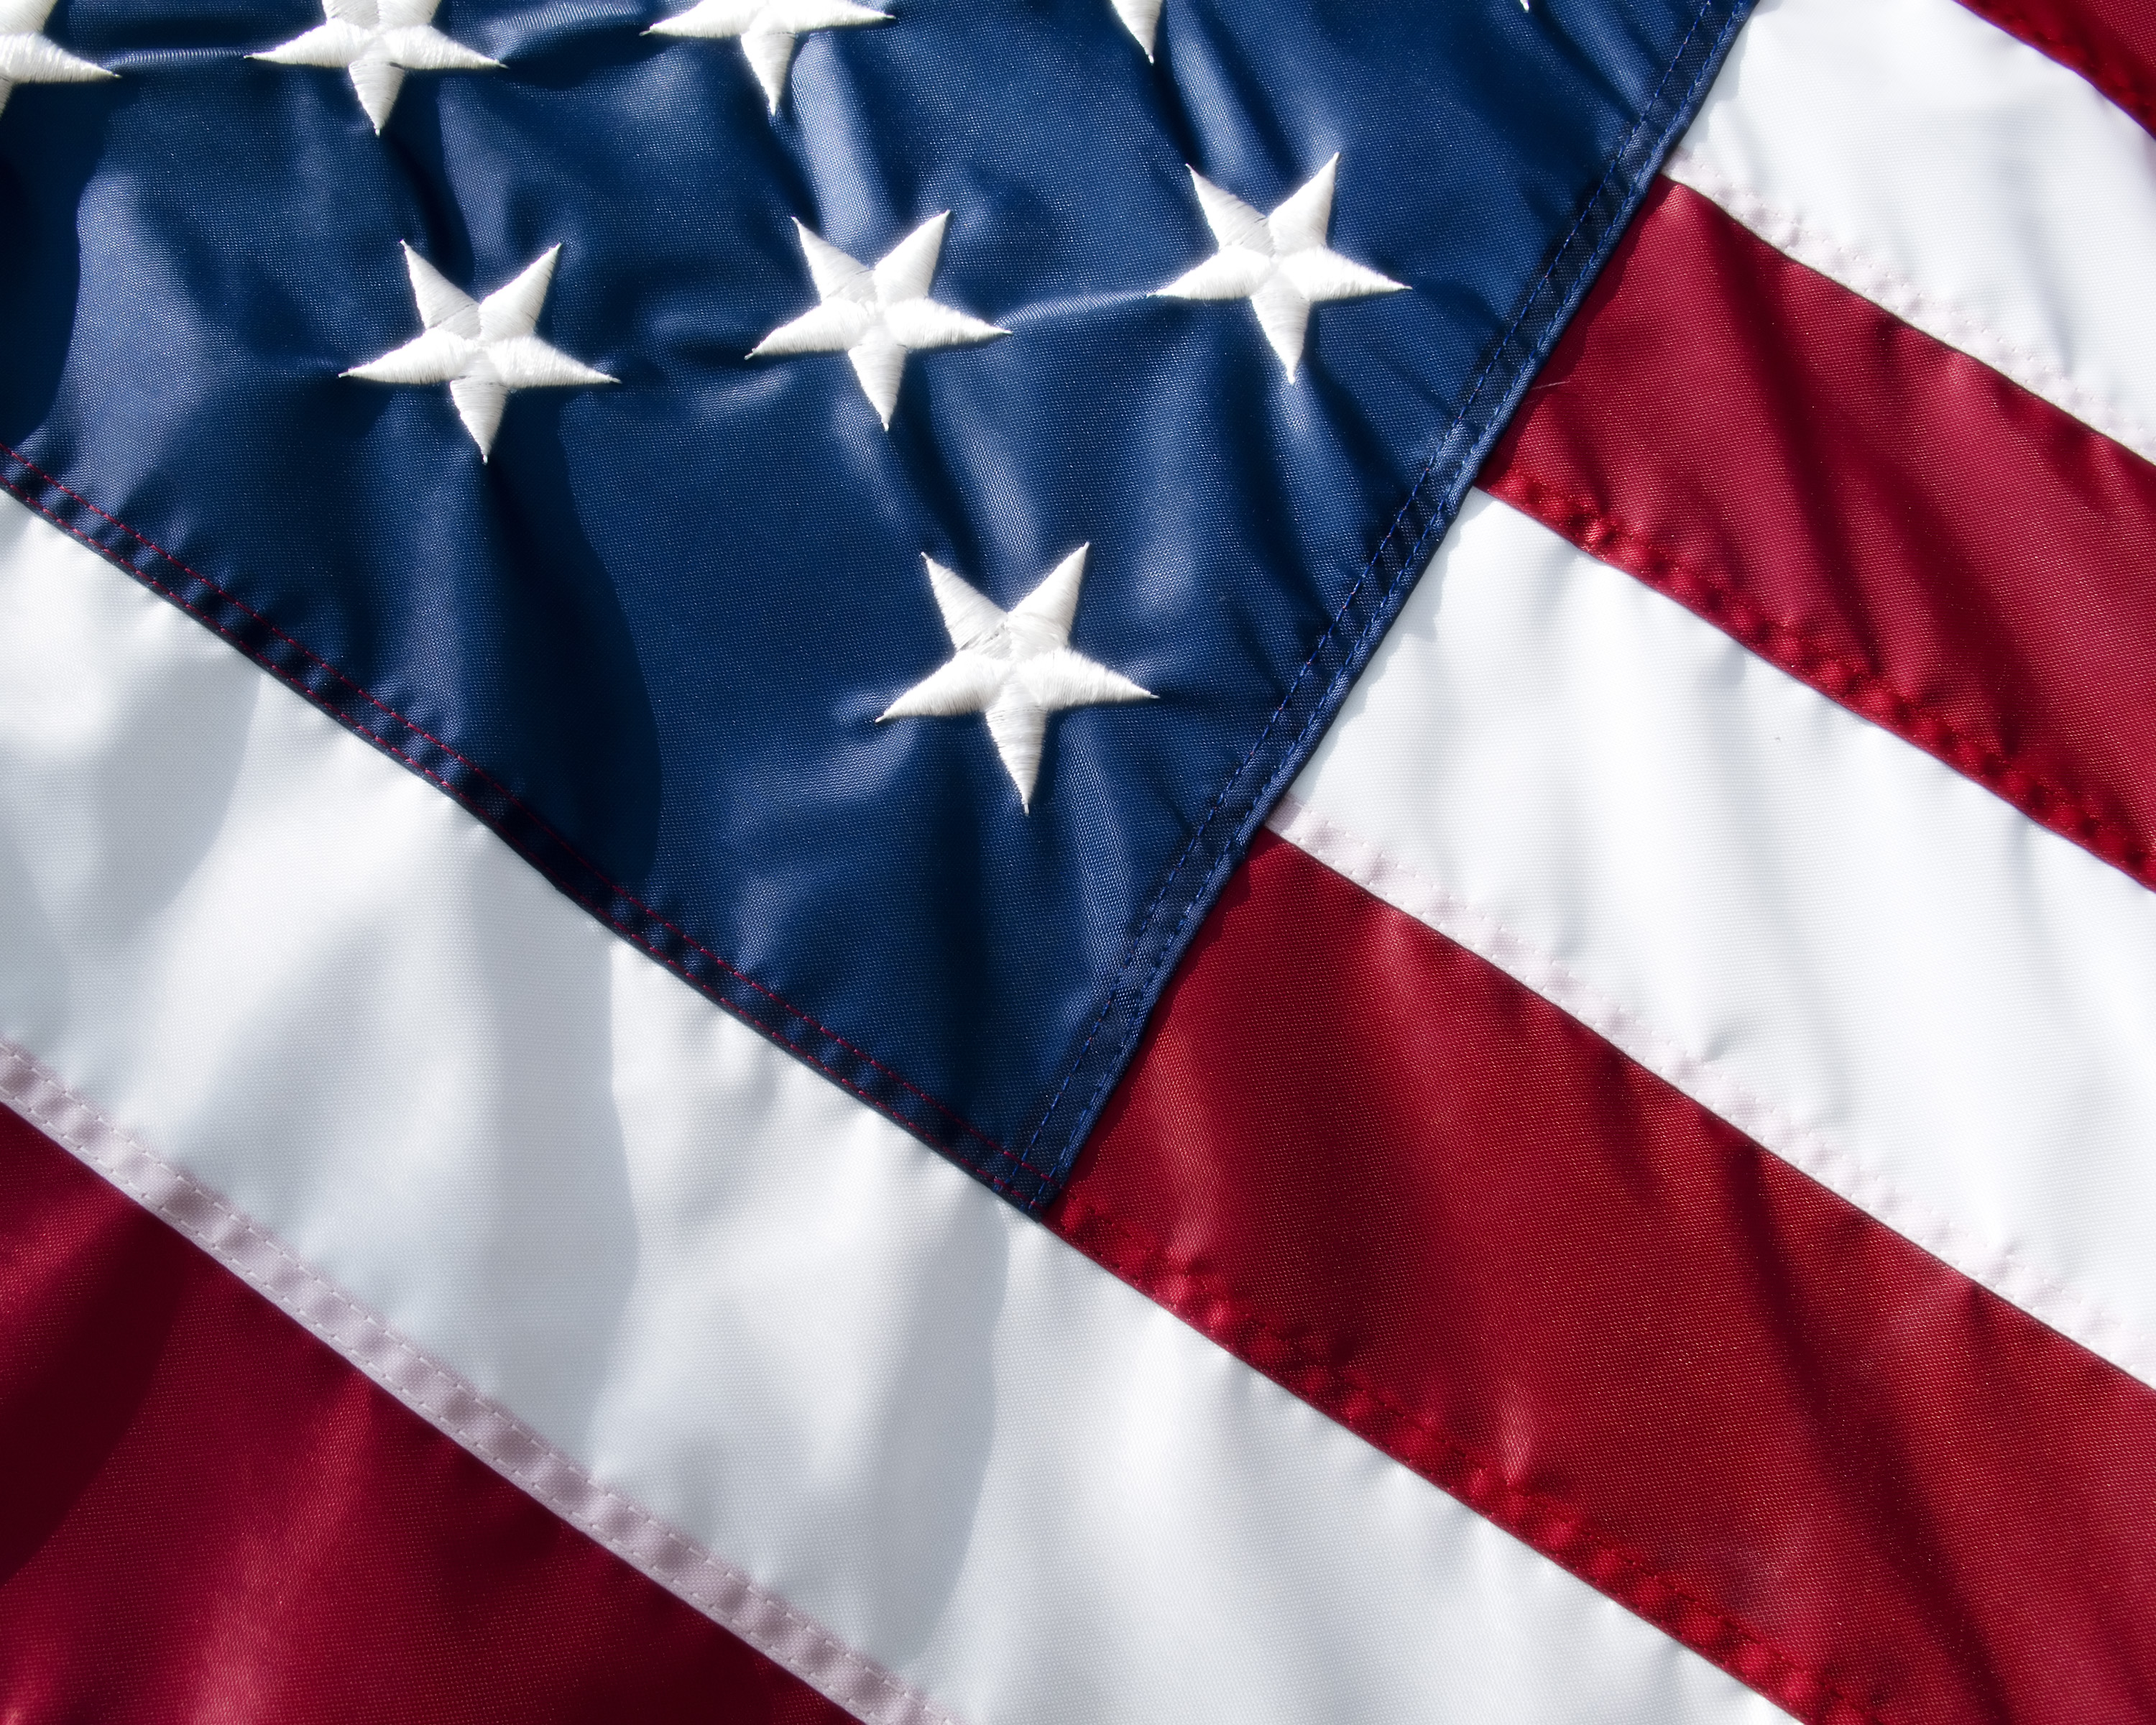
red, flag, boston, flag of the united states